Taiyuan

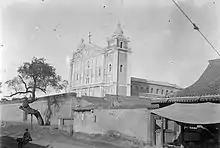
Taiyuan Cathedral, photographed by Edouard Chavannes in 1907

The warlord Yan Xishan retained control of Shanxi from the Xinhai Revolution in 1911 to the end of the Chinese Civil War in 1949. Taiyuan consequently flourished as the center of his comparatively progressive province and experienced extensive industrial development. It was linked by rail both to the far southwest of Shanxi and to Datong in the north. Until the end of the Chinese Civil War in 1949, Yan's arsenal in Taiyuan was the only factory in China sufficiently advanced to produce field artillery. Because Yan succeeded in keeping Shanxi uninvolved in most of the major battles between rival warlords that occurred in China during the 1910s and 1920s, Taiyuan was never taken from Yan by an invading army until the Japanese conquered it in 1937.